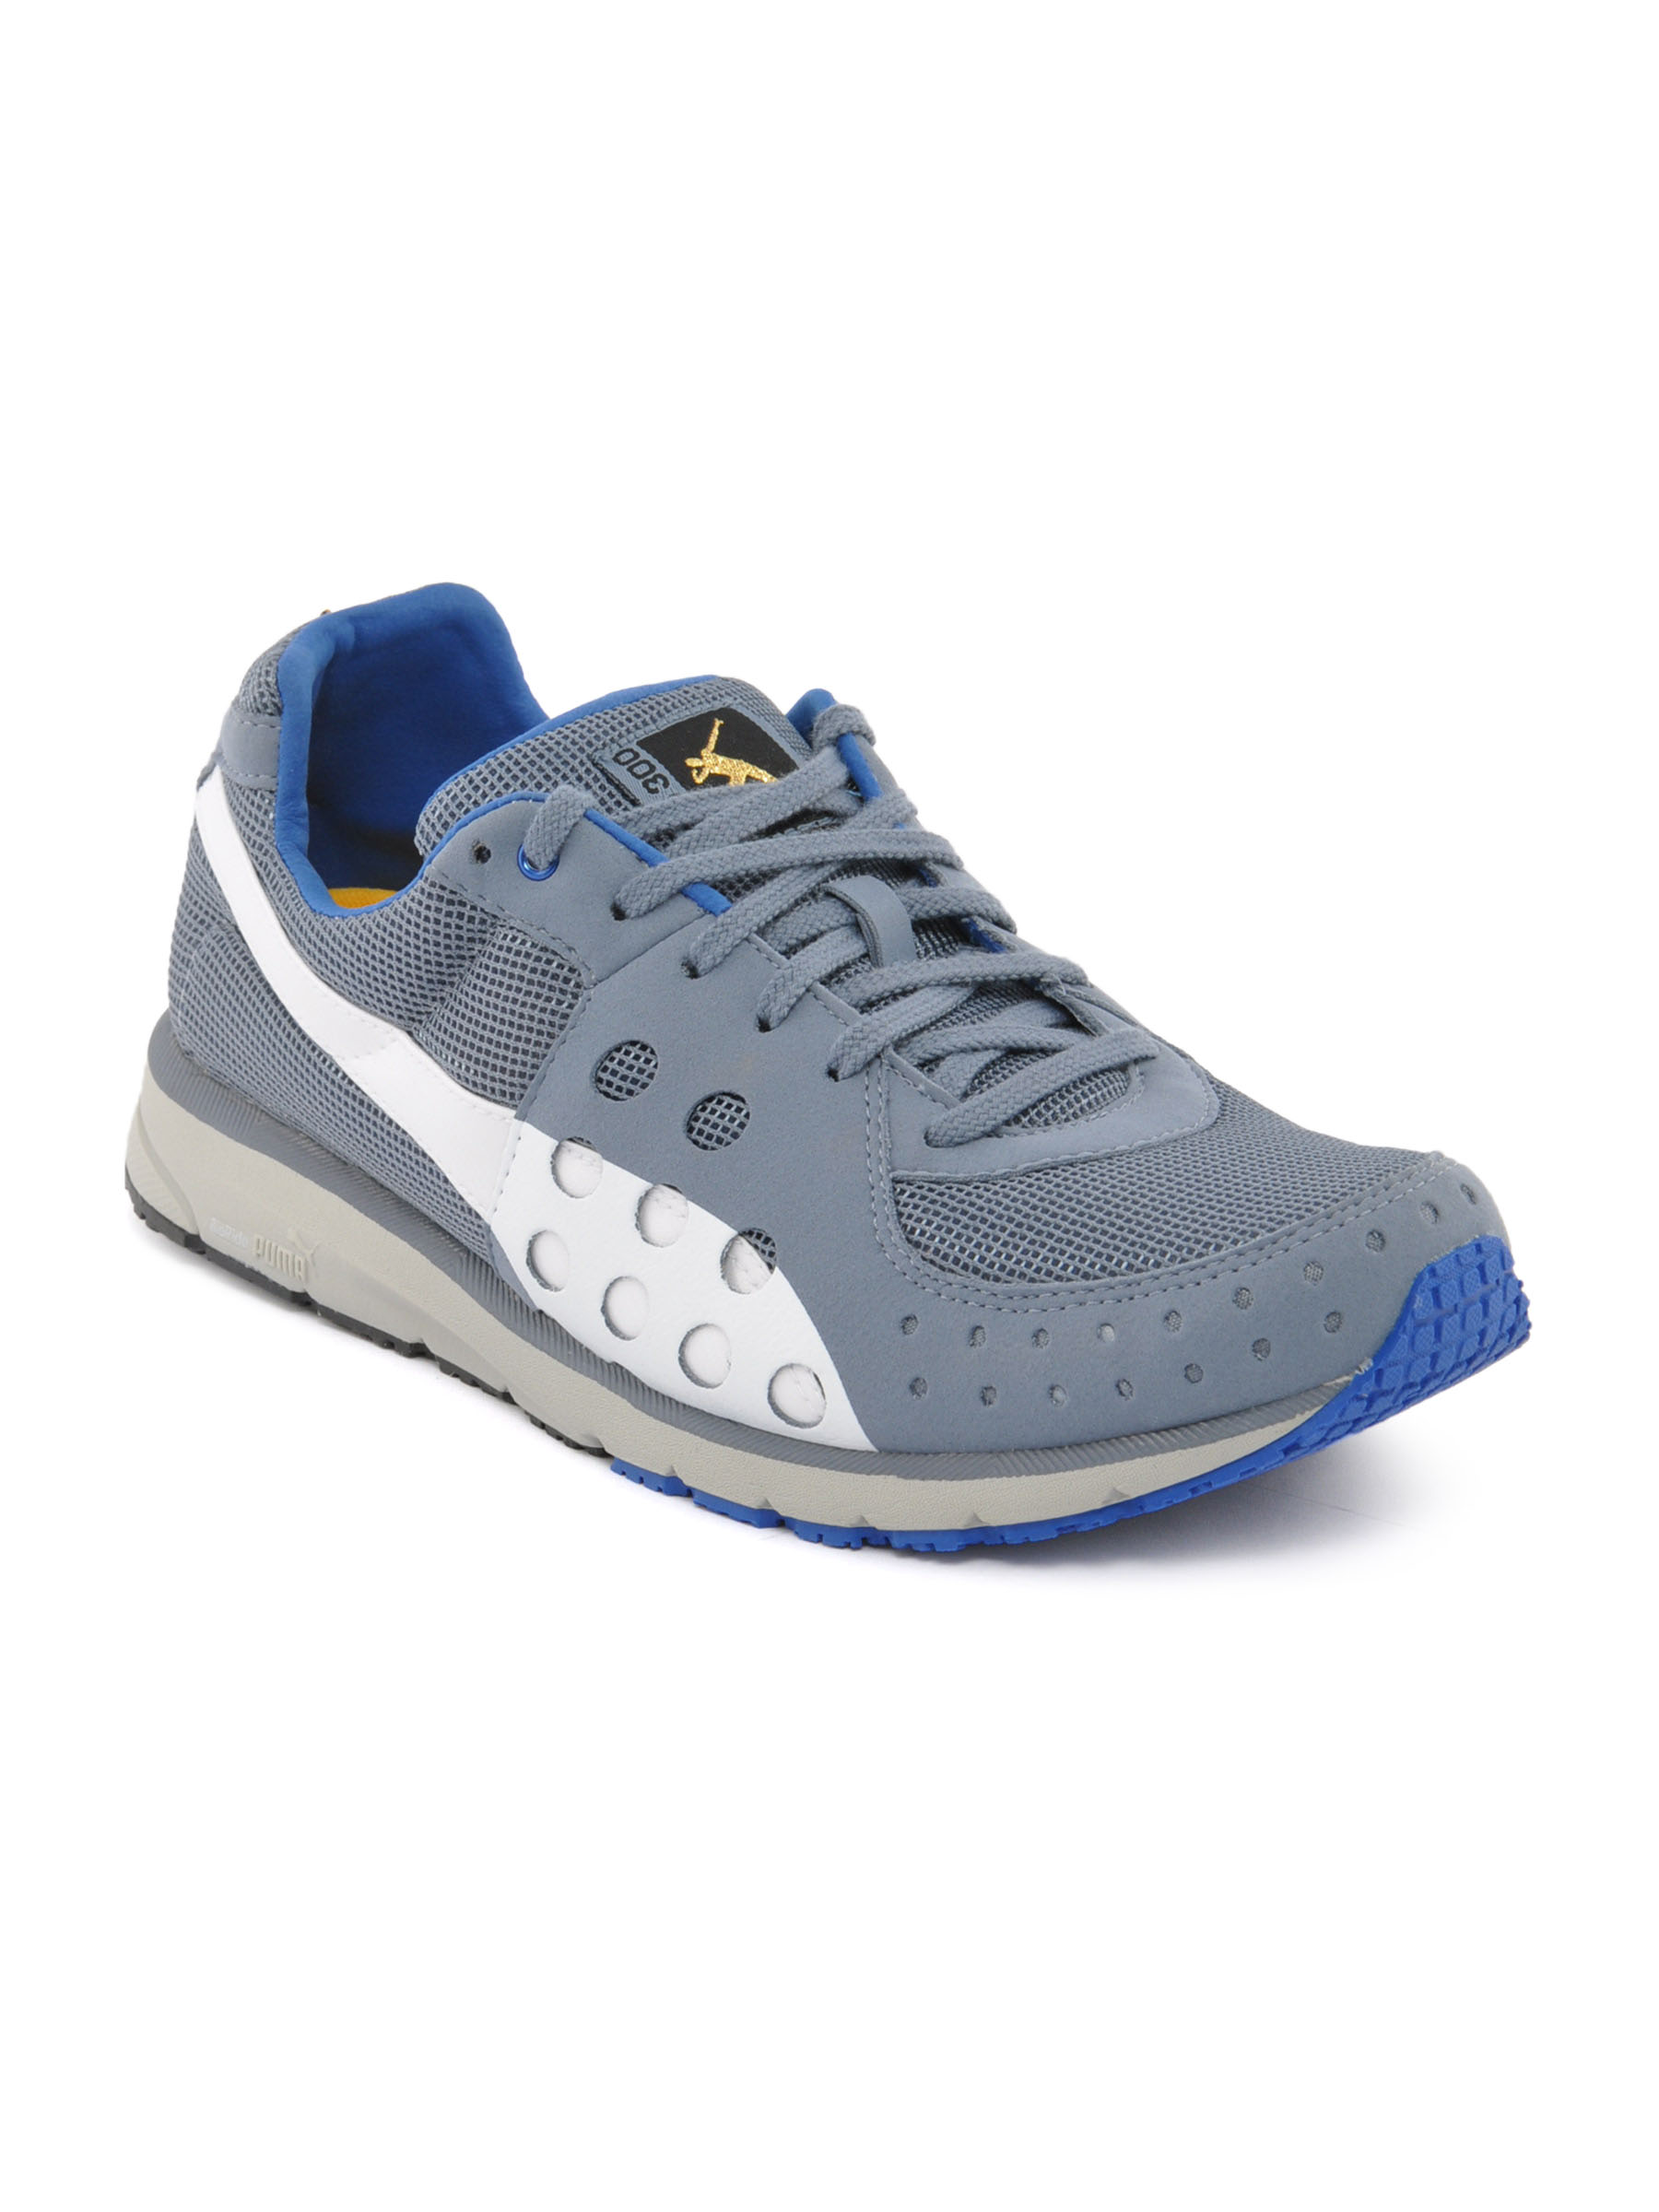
Puma Men Bolt Fass Blue Sports Shoe
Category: Footwear / Shoes / Sports Shoes
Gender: Men
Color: Blue
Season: Fall 2011
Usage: Sports